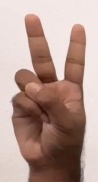
ASL sign: V